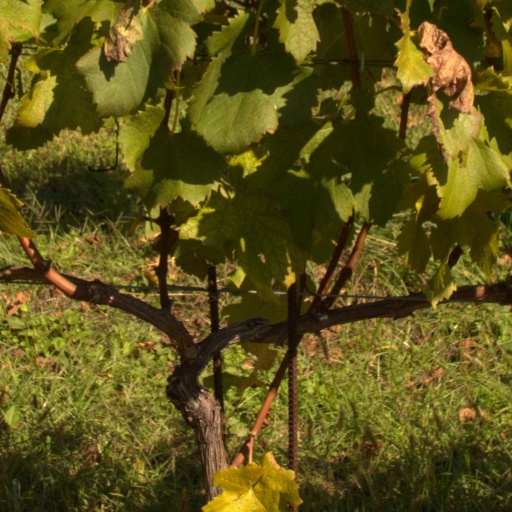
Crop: grape